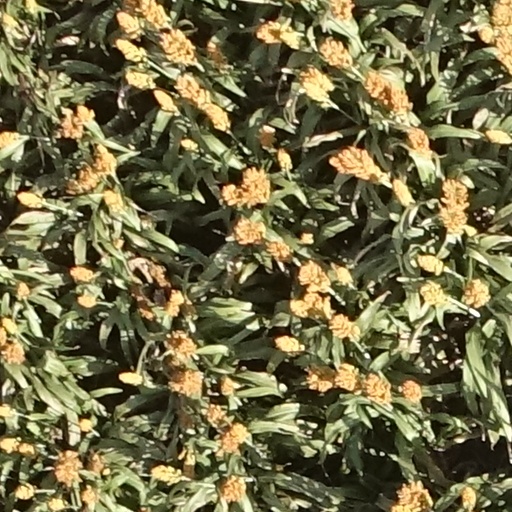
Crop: sorghum